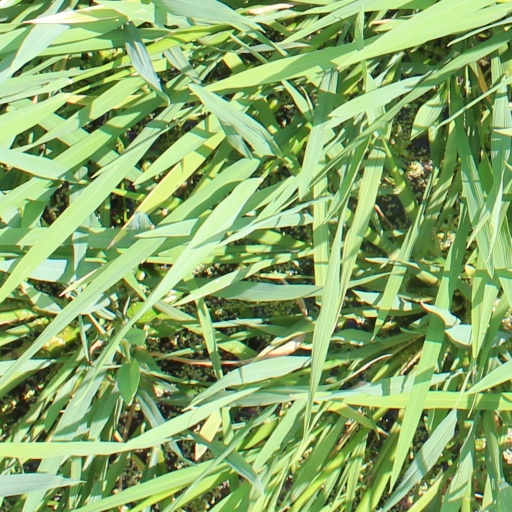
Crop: rice